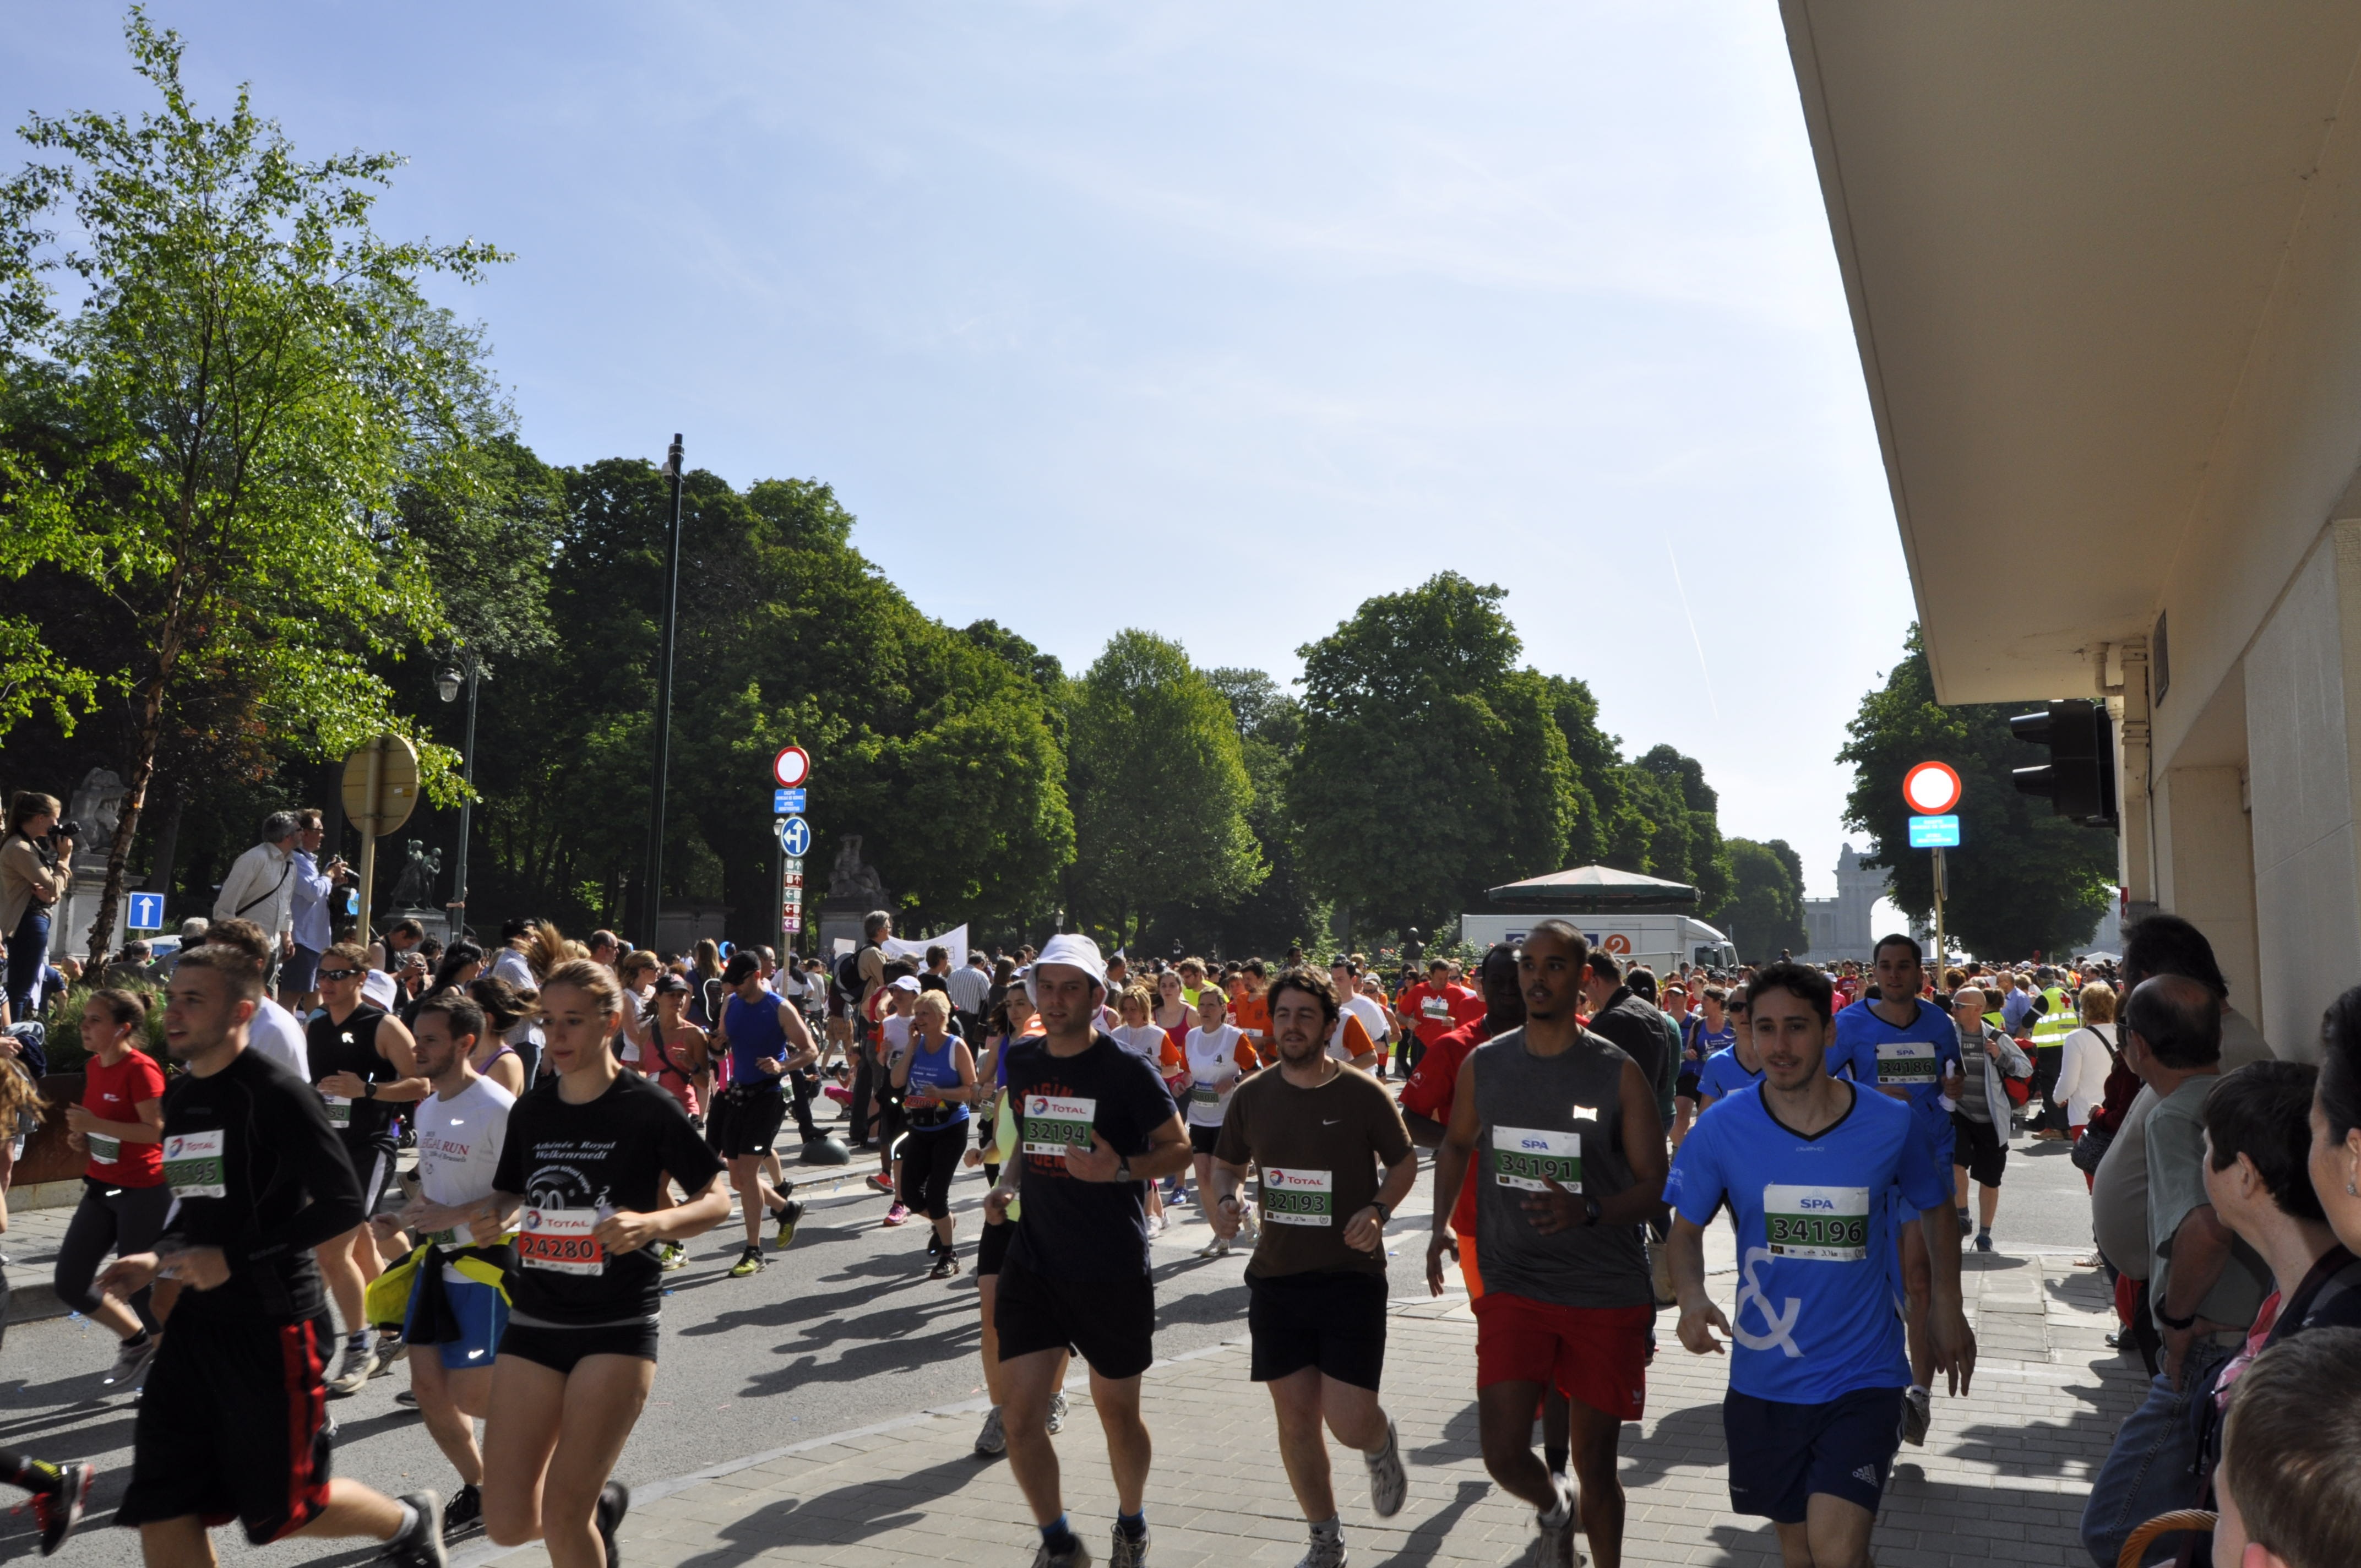
person, running, recreation, race, brussels, marathon, sports, endurance, athletics, physical exercise, outdoor recreation, stort, human action, individual sports, endurance sports, duathlon, track and field athletics, long distance running, half marathon